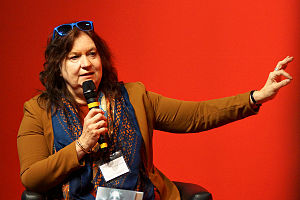
Maria Helleberg
Maria Helleberg under BogForum i 2014.
Maria Helleberg - dansk forfatter under Bogforum 2014 i København"
Maria Helleberg er en dansk forfatter. Hun skriver fortrinsvis historiske romaner.